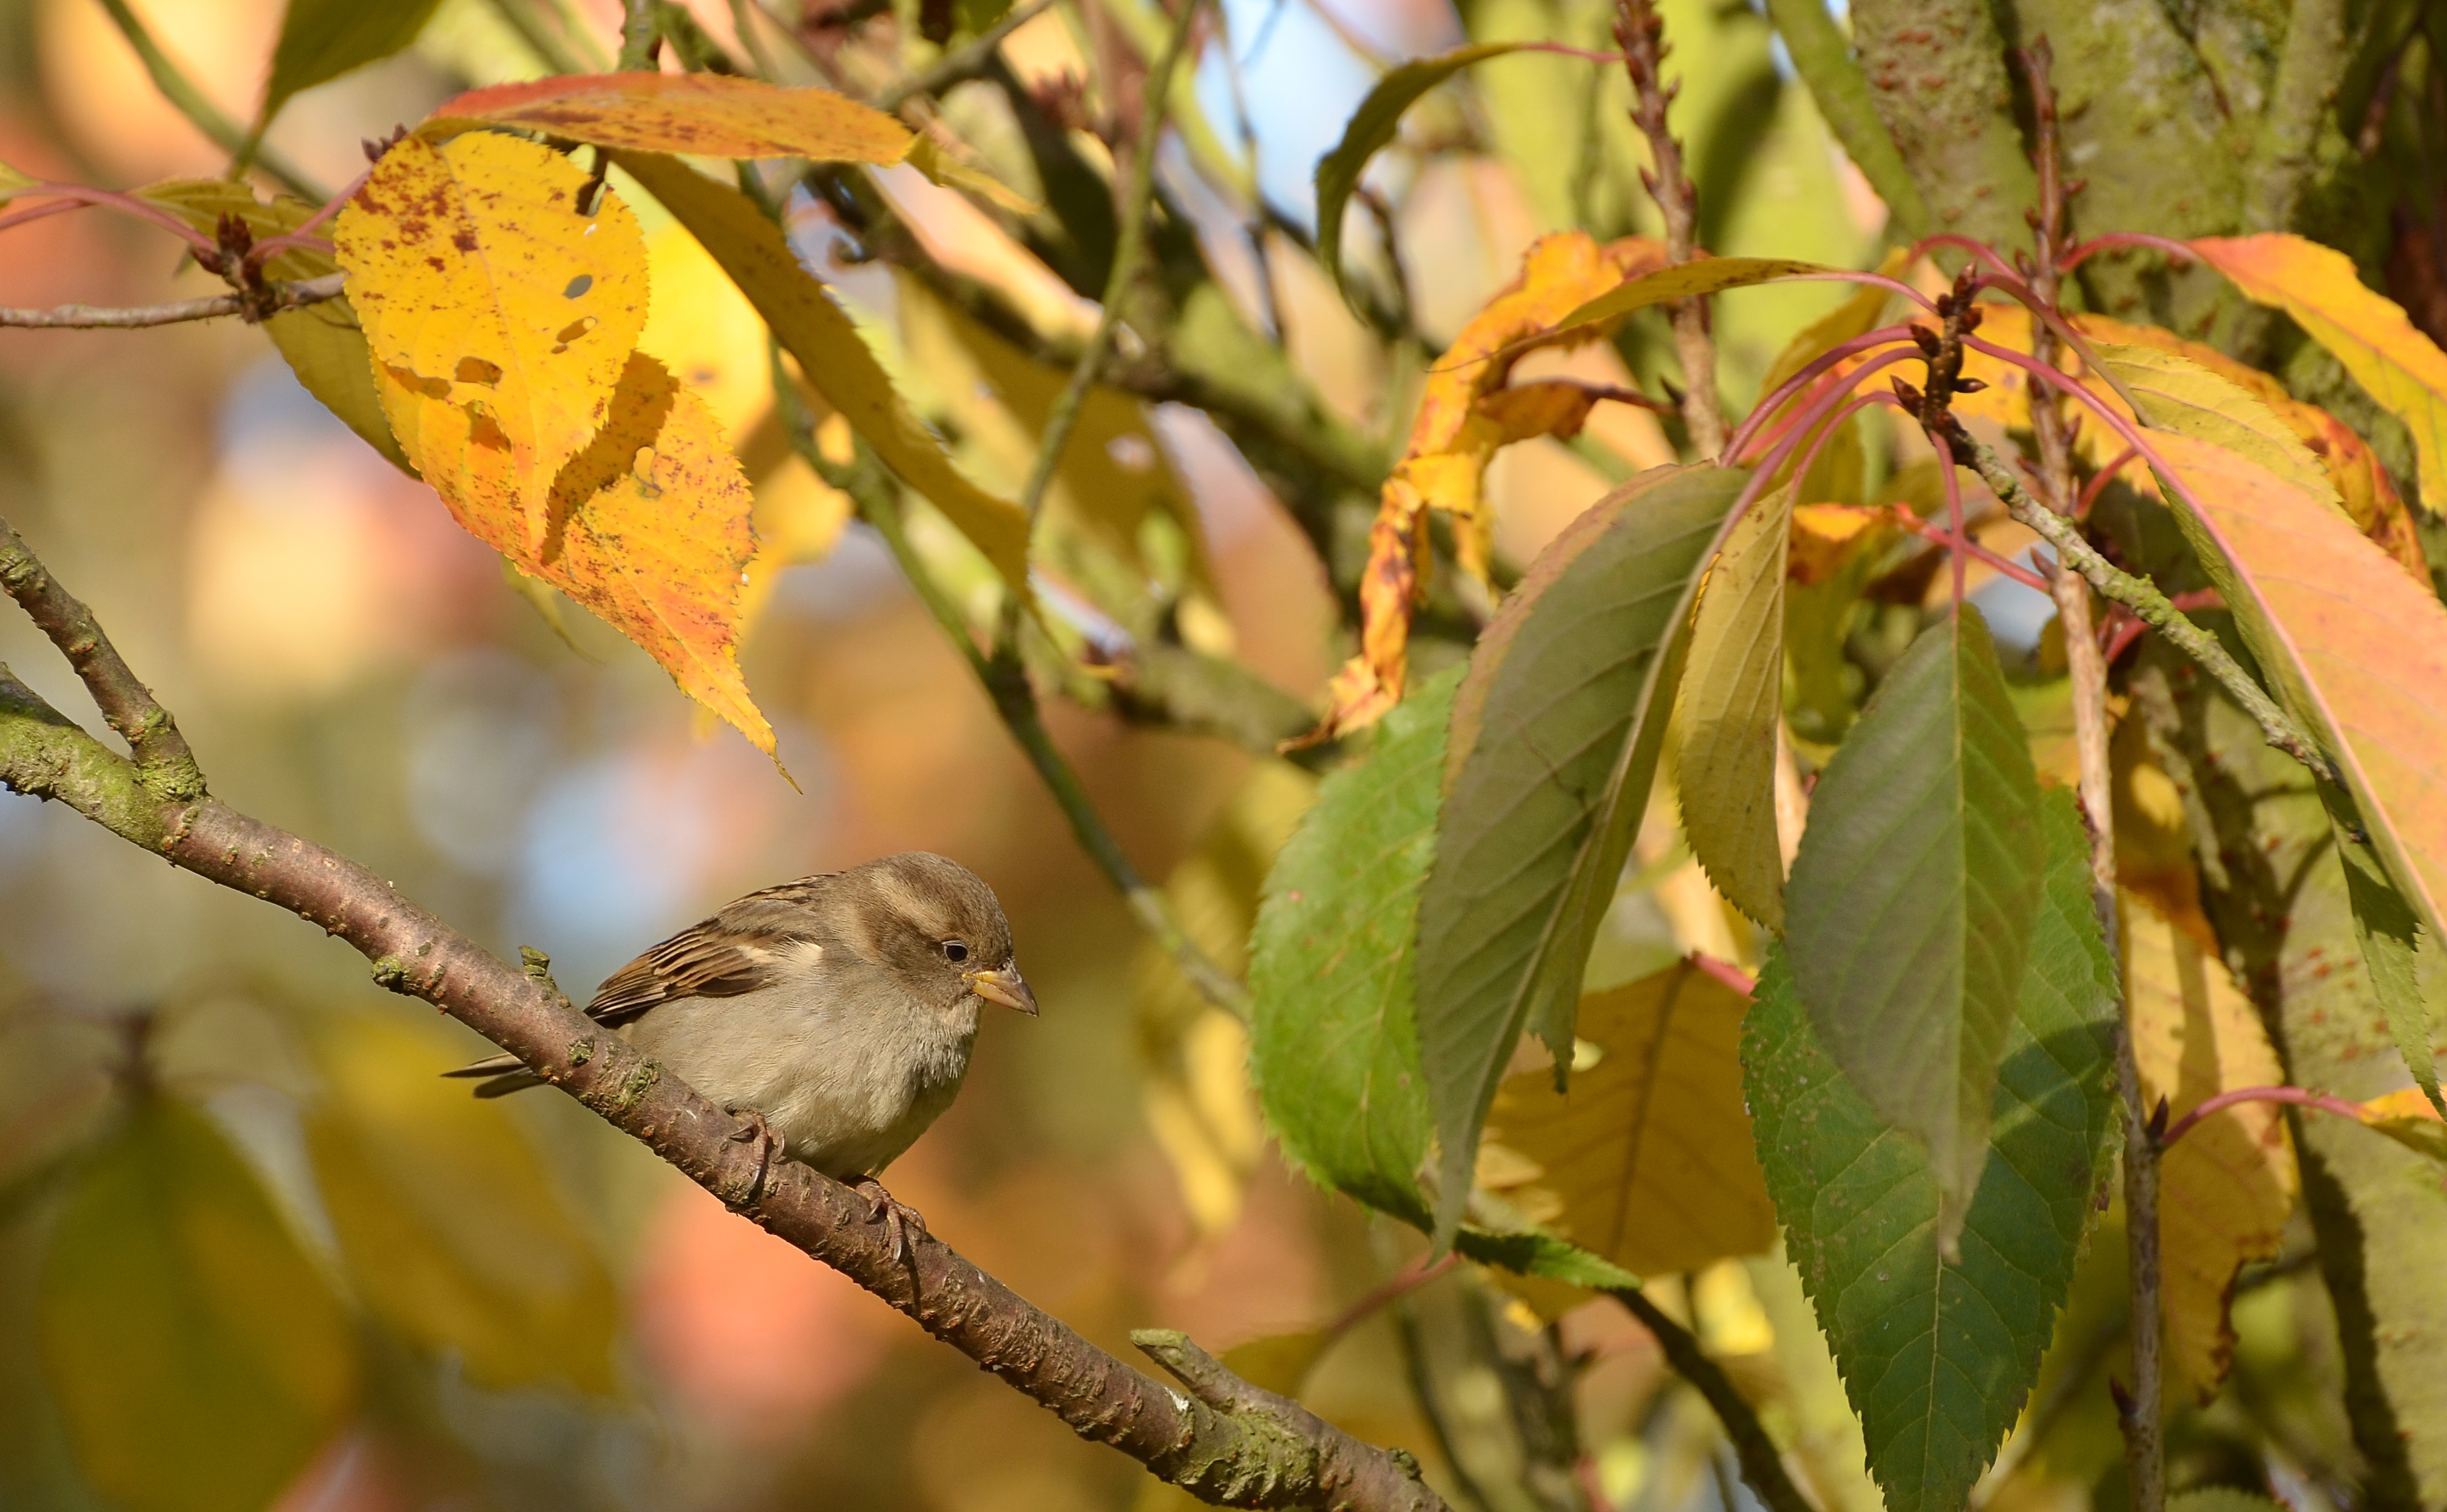
tree, nature, branch, bird, leaf, flower, wildlife, autumn, fauna, sit, songbird, leaves, vertebrate, sparrow, sperling, perching bird